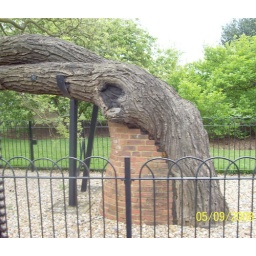
old bent tree supported by brick column